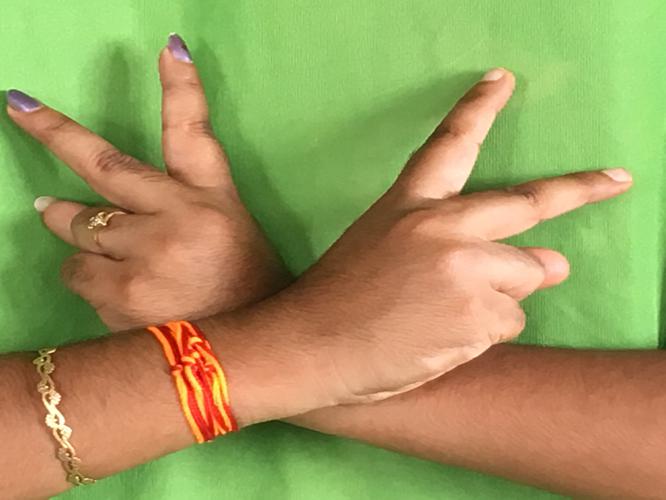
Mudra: Kartariswastika
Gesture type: double_hand